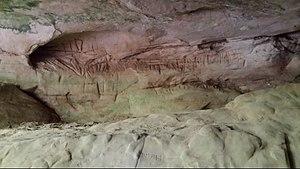
Gravure rupestre dans la grotte à la peinture (Larchant, Seine-et-Marne, France)
La Grotte à la peinture est une grotte ornée située sur la commune de Larchant en Seine-et-Marne. C'est un exemple remarquable d'art rupestre dit « de Fontainebleau ».